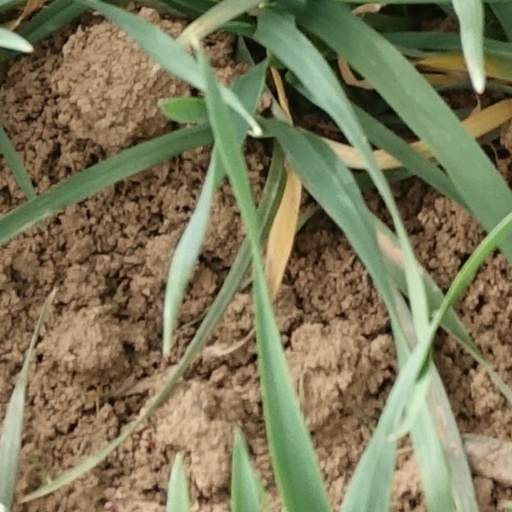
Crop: wheat